Manish Pandey

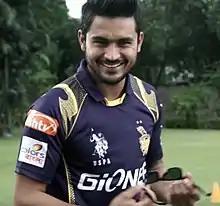

Manish Krishnanand Pandey (born 10 September 1989) is an Indian international cricketer. He is primarily a right-handed middle-order batsman representing India national cricket team, Karnataka in domestic cricket and Kolkata Knight Riders in the Indian Premier League (IPL). He played as an opening batsman for his former IPL team, the Royal Challengers Bangalore, and became the first Indian player to score a century in the IPL in 2009 Indian Premier League. He was a part of the Indian squad which won the 2018 Asia Cup.